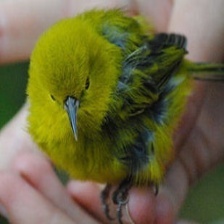
Species: ANIANIAU
Scientific name: MAGUMMA PARVA